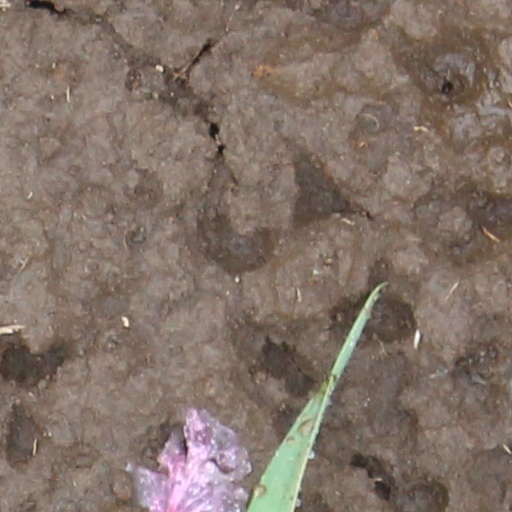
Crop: wheat